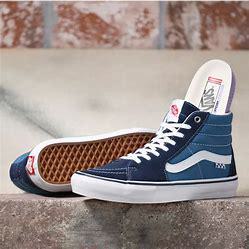
Brand: Vans
Model: Skate Skate